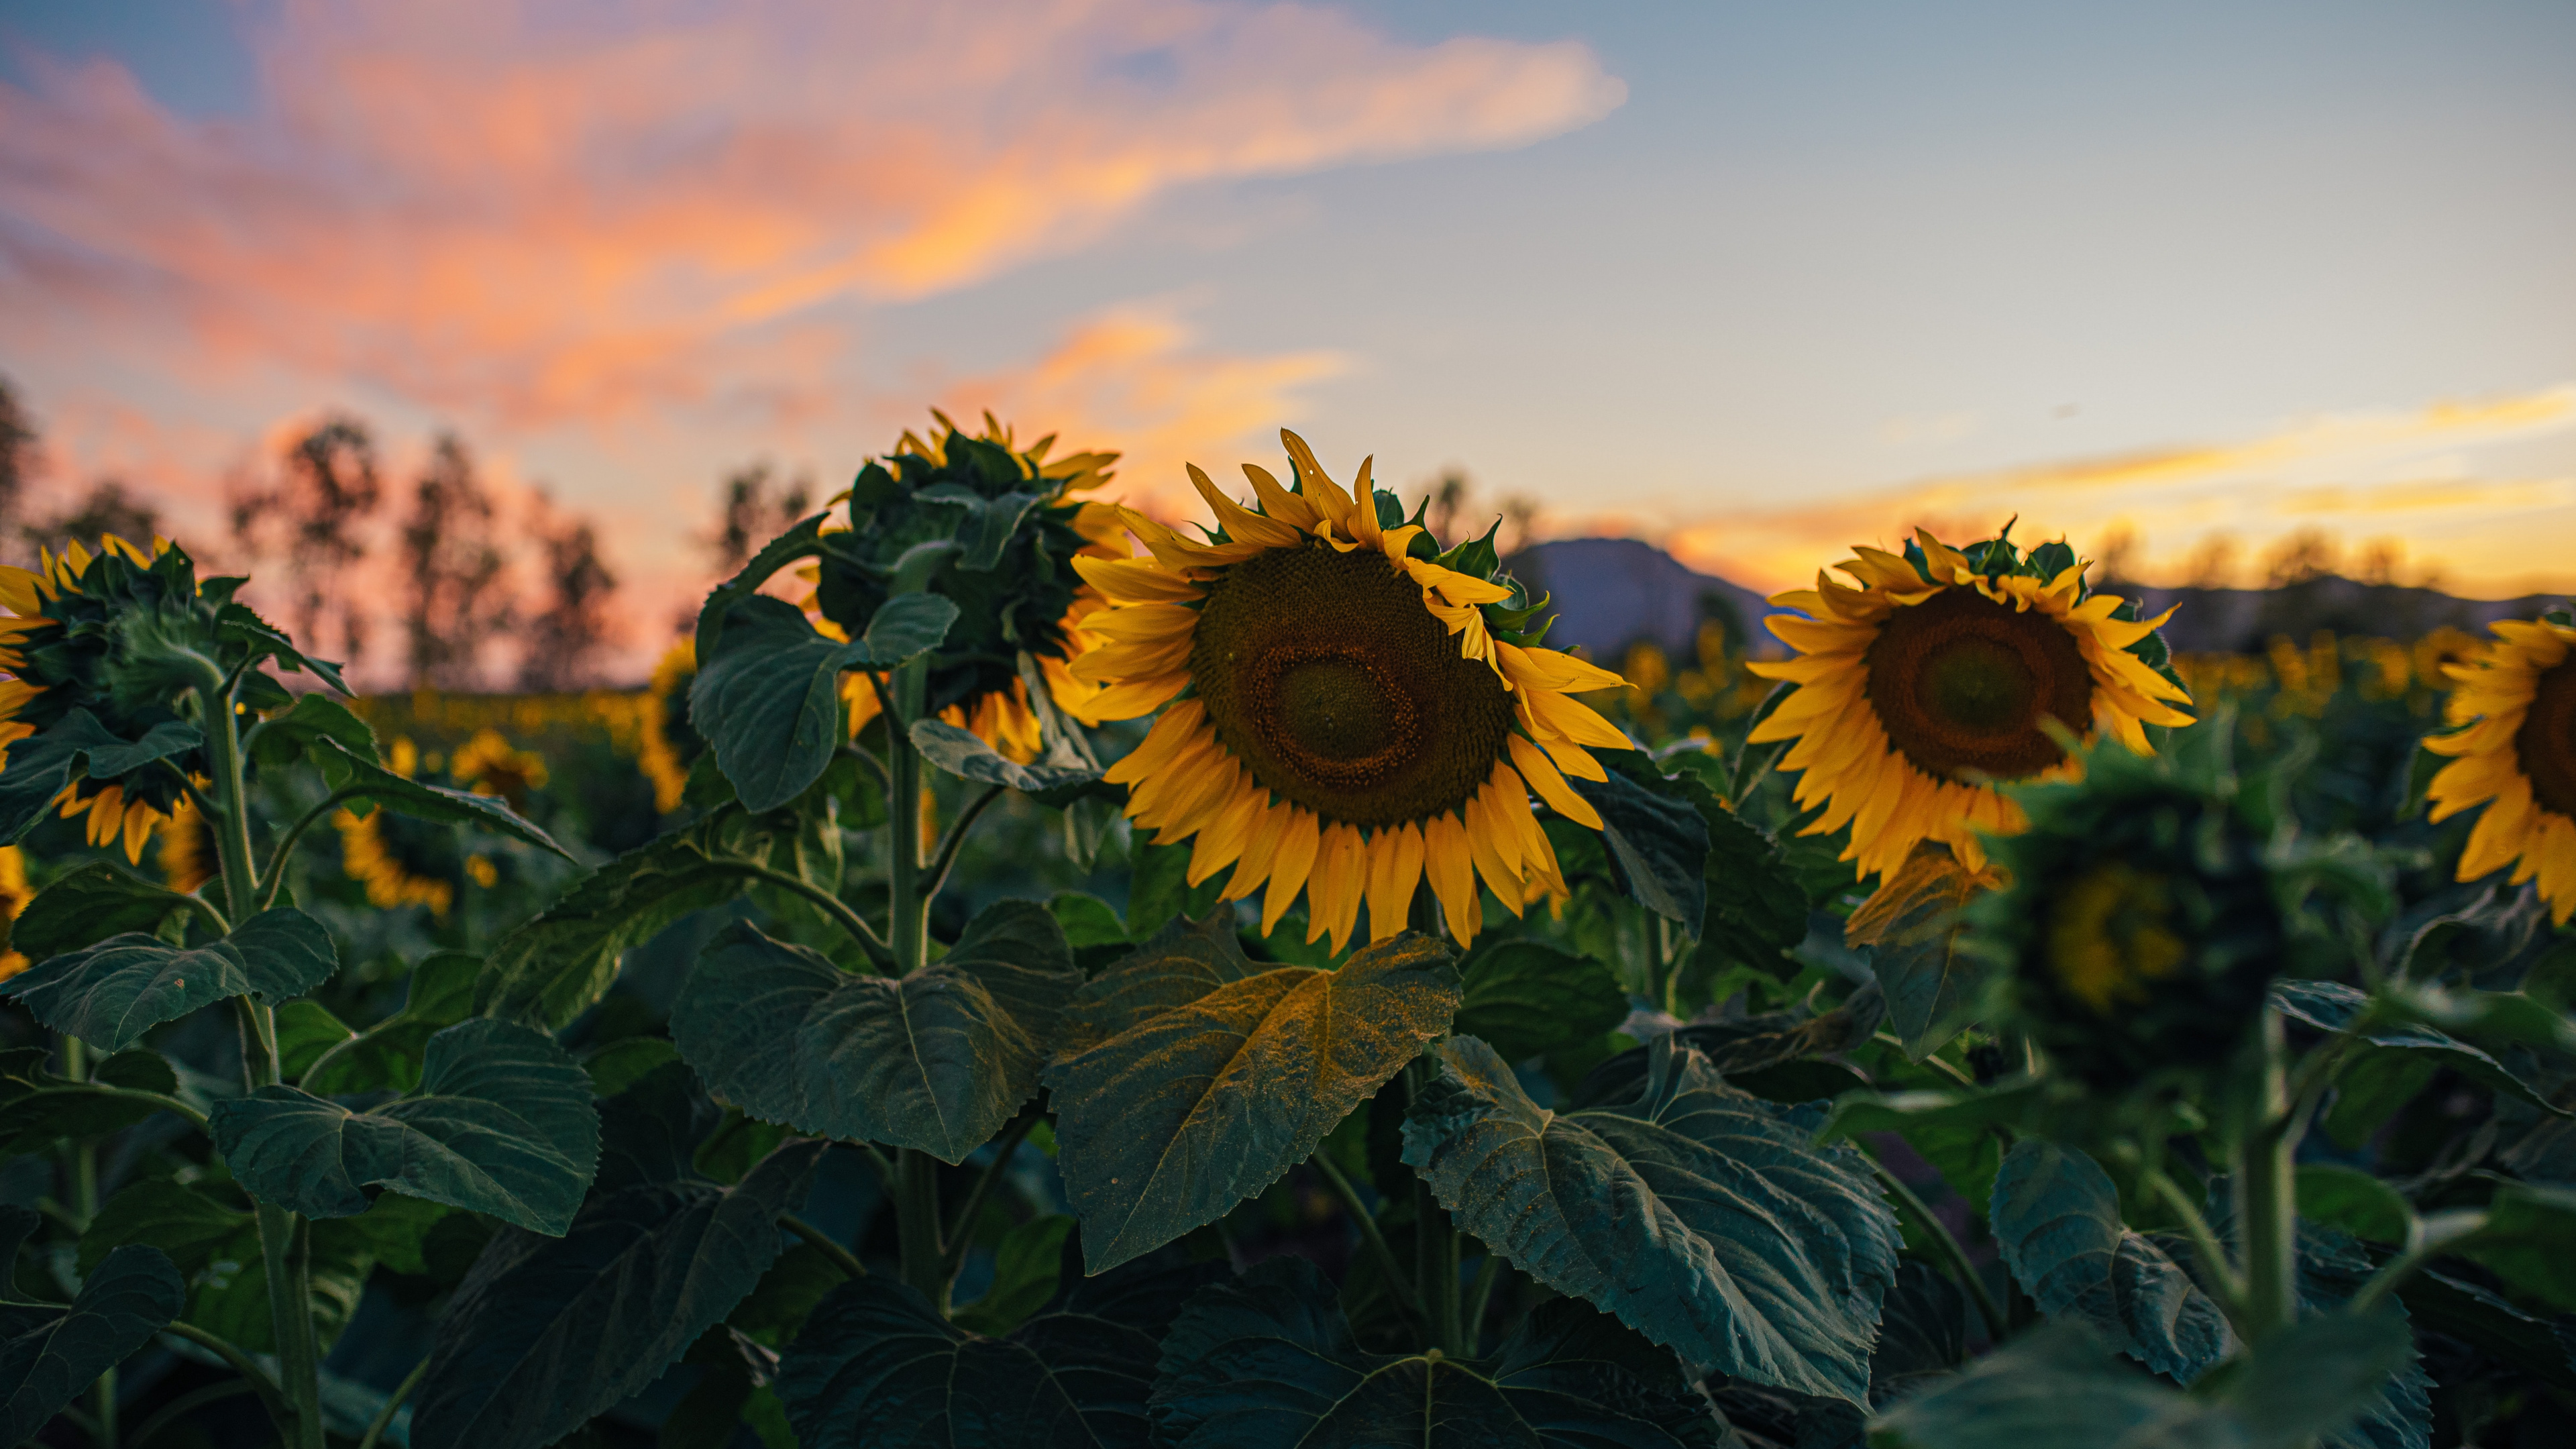
nature, sunflower, flower, sky, plant, cloud, petal, agriculture, landscape, flowering plant, annual plant, plantation, field, horizon, herbaceous plant, evening, Forb, pollen, event, wildflower, crop, cumulus, cash crop, grassland, plant stem